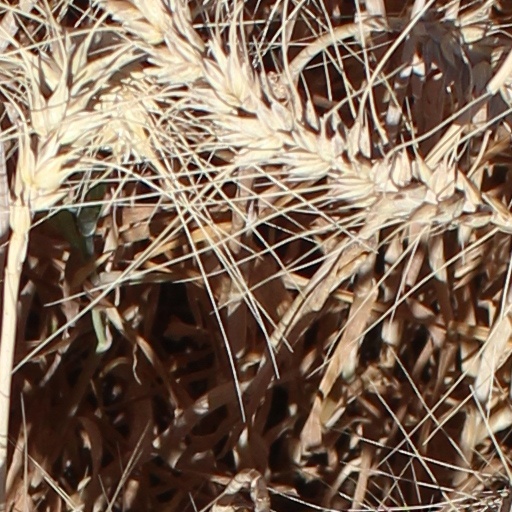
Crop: wheat